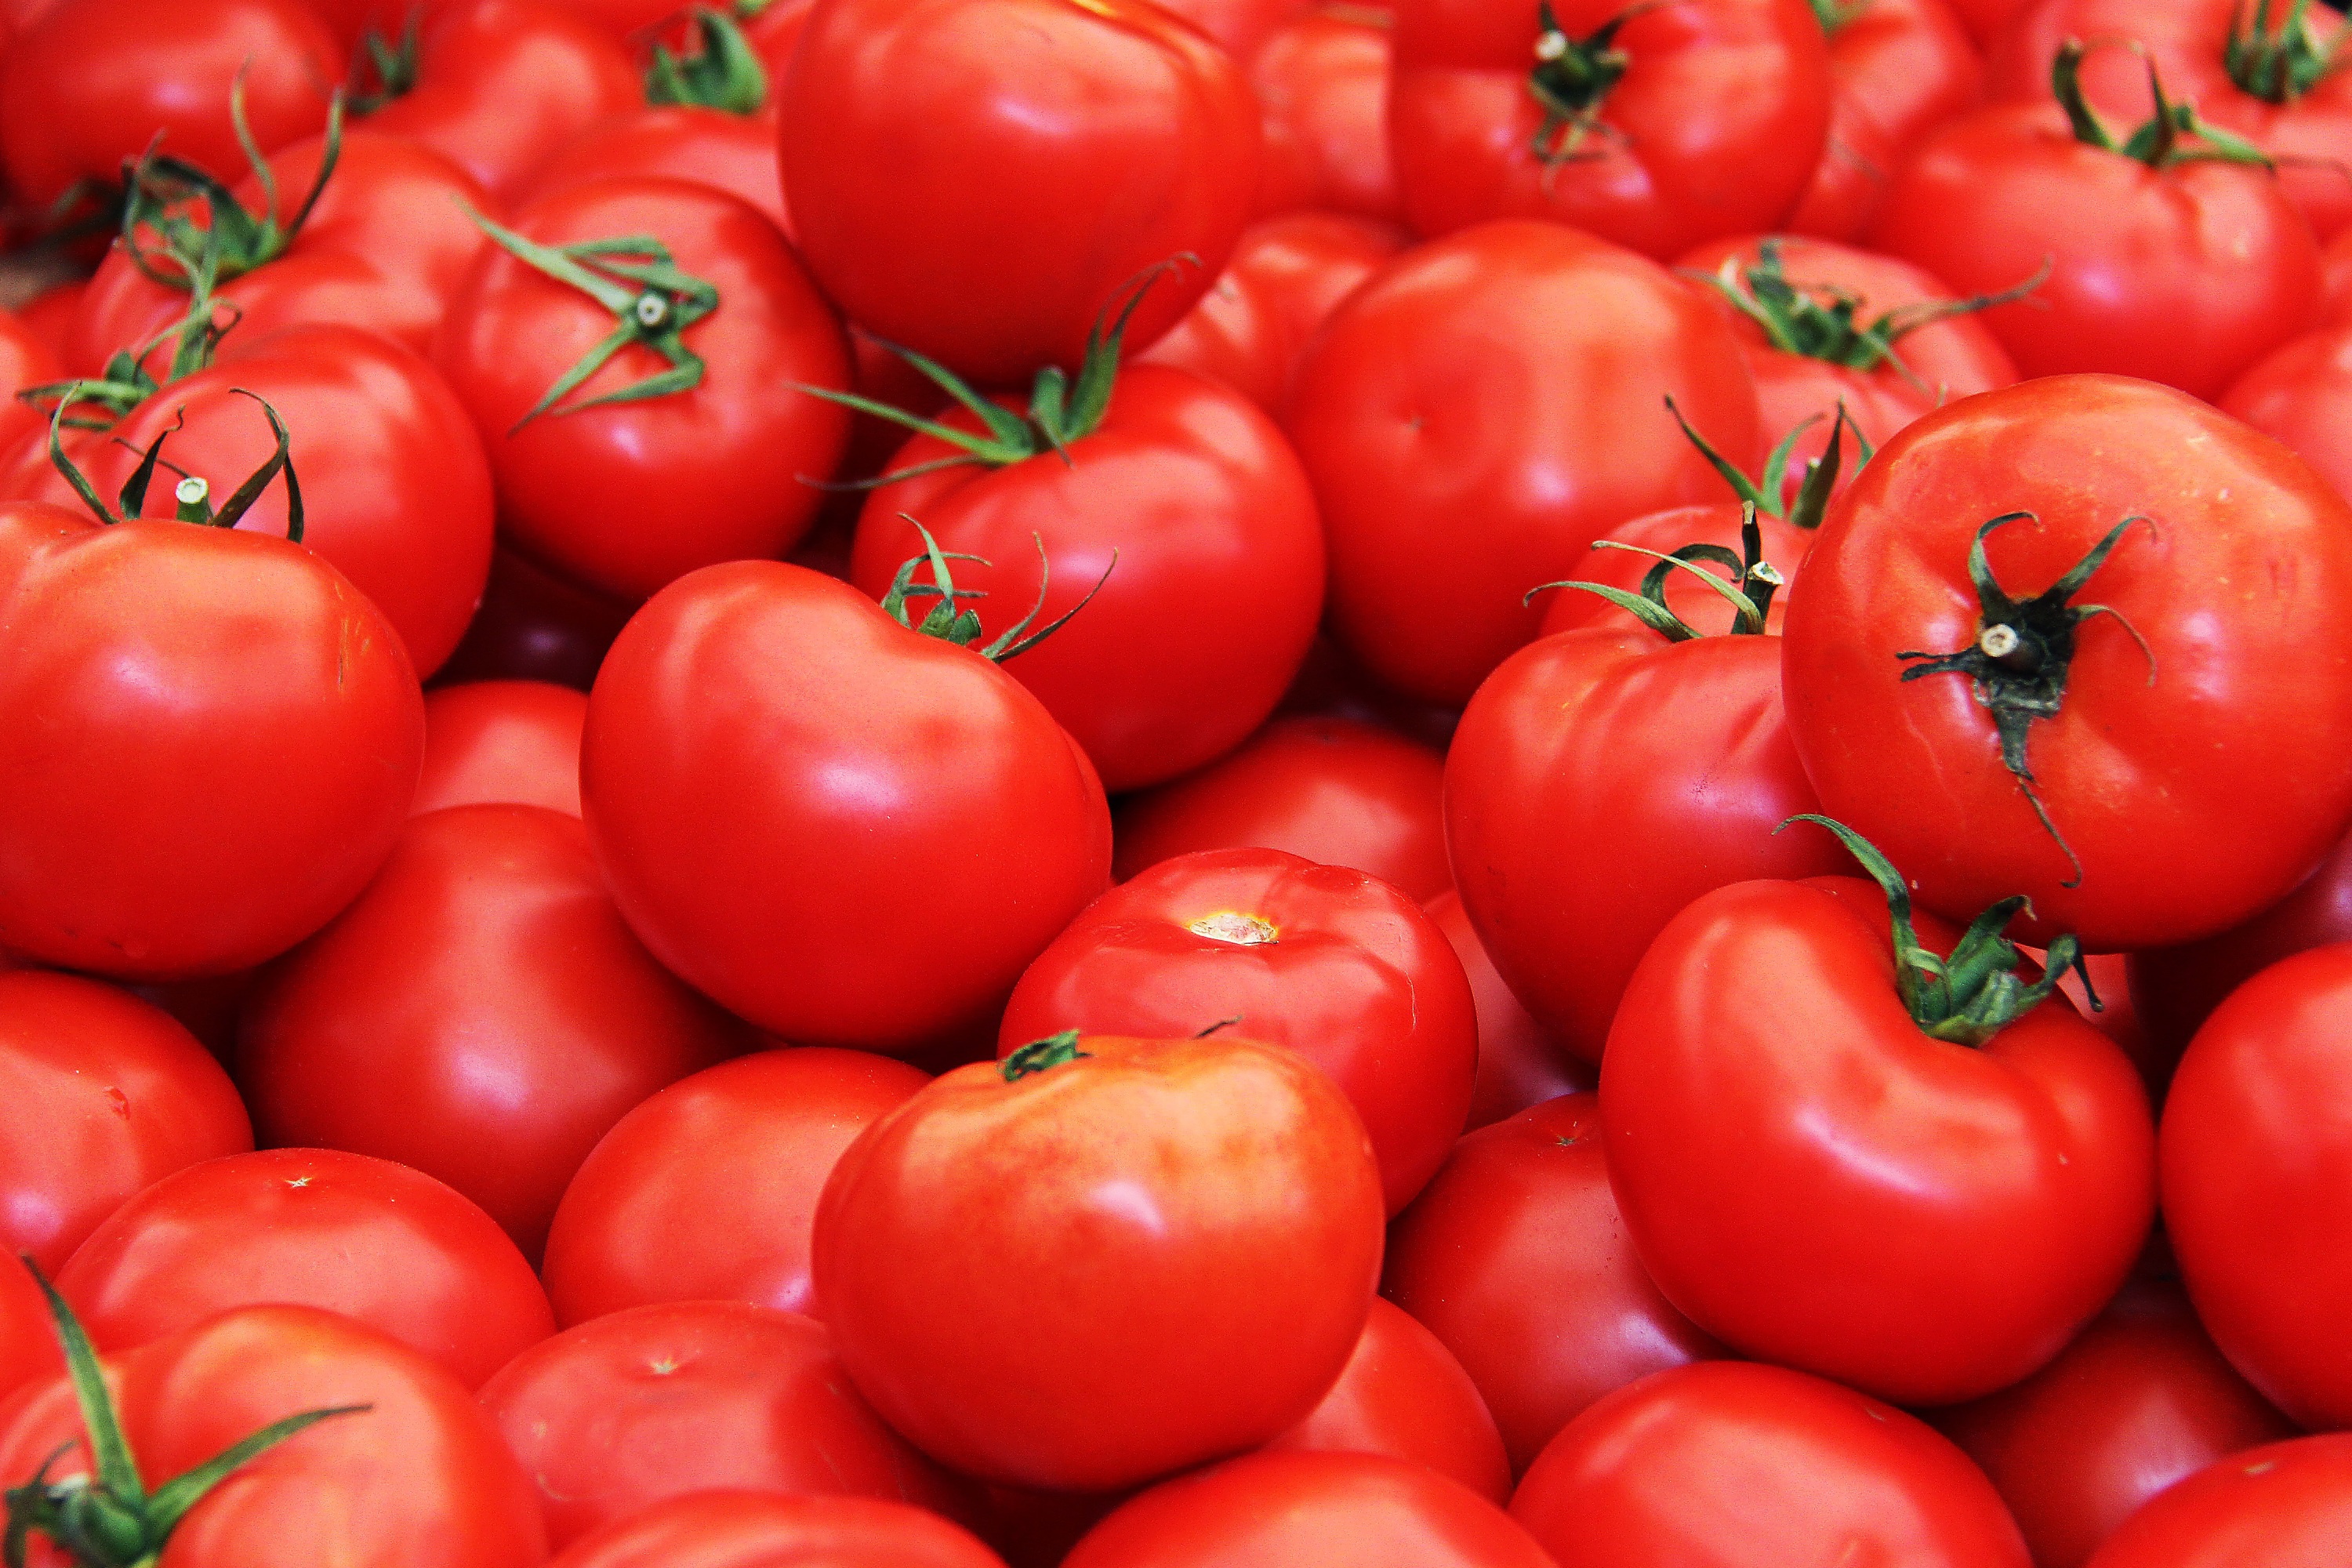
natural foods, local food, food, whole food, fruit, bush tomato, tomato, solanum, vegetable, plant, vegan nutrition, plum tomato, superfood, vegetarian food, produce, nightshade family, organism, Superfruit, cherry tomatoes, flowering plant